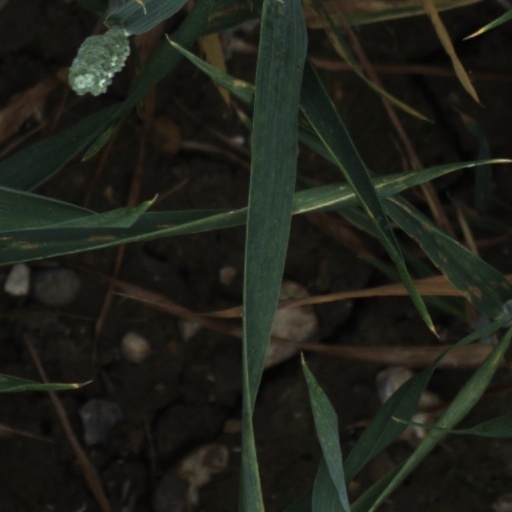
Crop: wheat